Pavleen Gujral

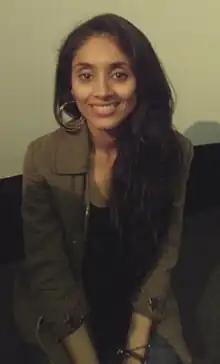
Gujral in Düsseldorf at a screening of Angry Indian Goddesses

Pavleen Gujral is an Indian actress and stage host hailing from Delhi. She is known for her roles in Angry Indian Goddesses, Bhor, City of Dreams, Marzi, Gehraiyaan, Sukhee.